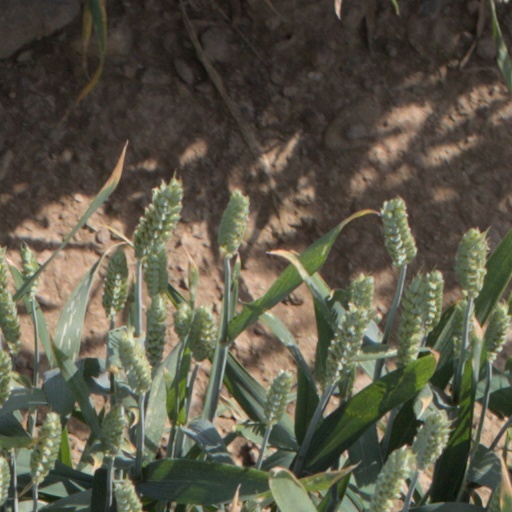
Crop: wheat